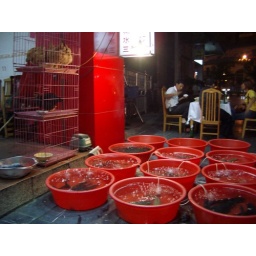
The fish in bowls looks good... or maybe the chicken... or the toads in the metal bowl next to the chicken... choices, choices...